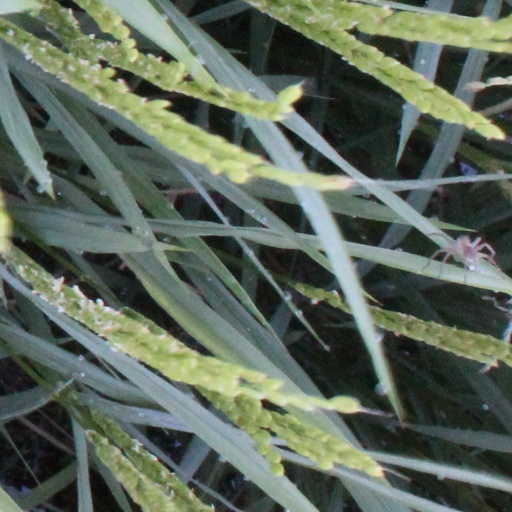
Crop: rice